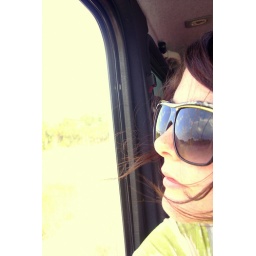
sky in glasses